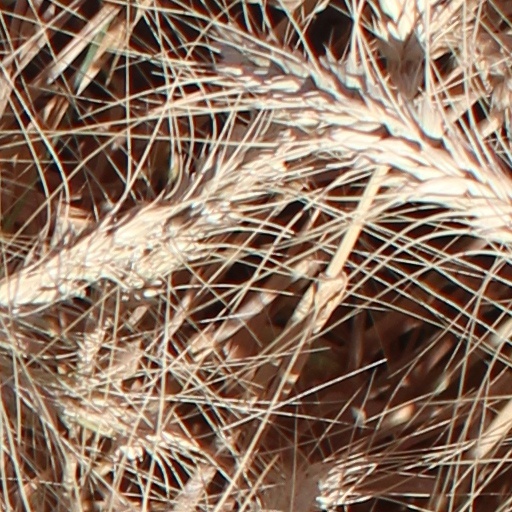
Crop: wheat